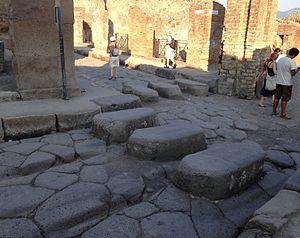
Un passage piéton est une partie de la route, aménagée afin de permettre aux piétons de circuler en sécurité sur la chaussée, généralement pour la traverser. Il est conçu pour maintenir les usagers groupés dans un espace visible par les automobilistes et où ils peuvent circuler ou traverser en toute sécurité vis-à-vis du trafic routier.